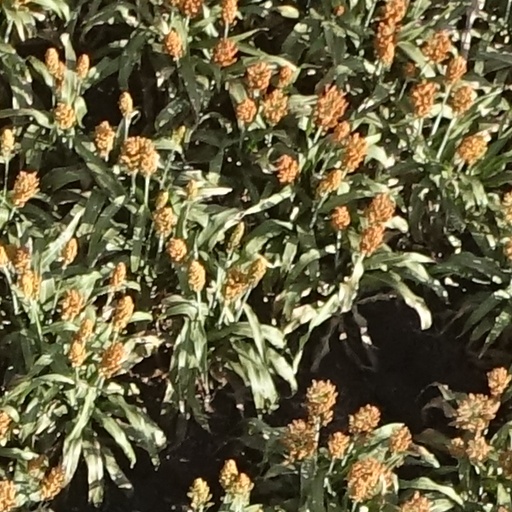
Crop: sorghum